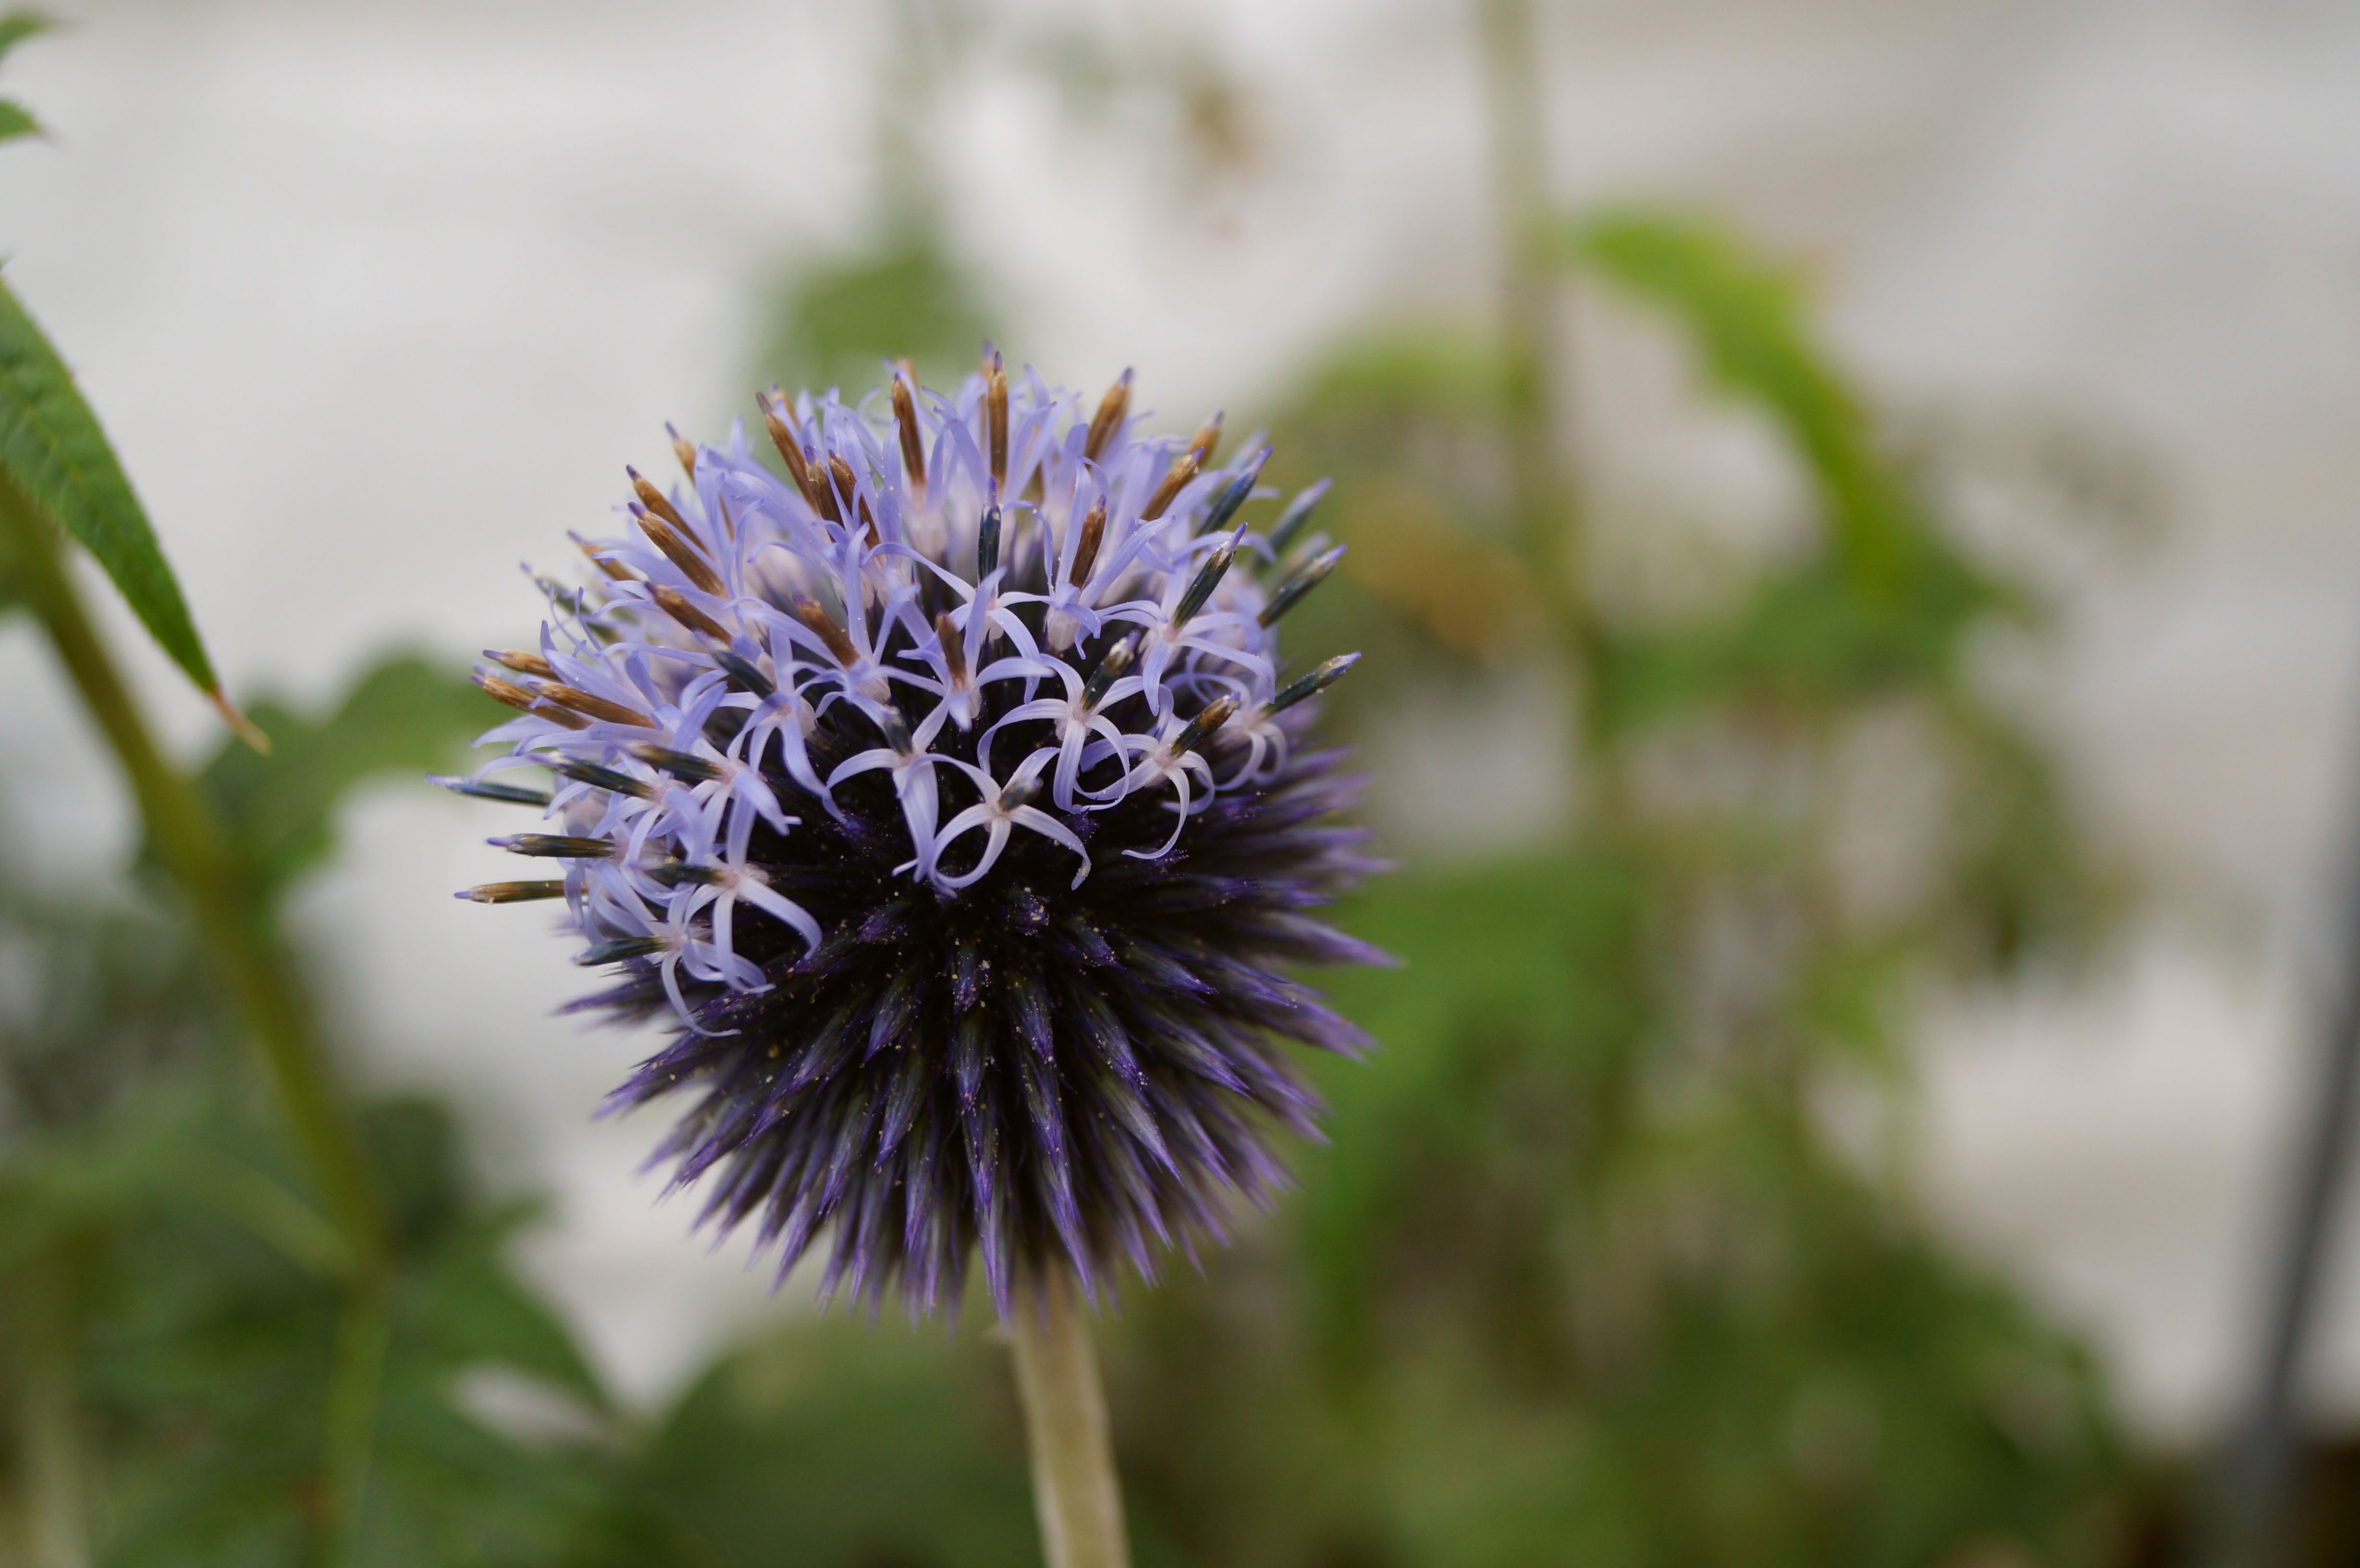
nature, blossom, plant, flower, petal, bloom, pollen, green, autumn, botany, blue, close, flora, fauna, wildflower, close up, thistle, macro photography, flowering plant, daisy family, globe thistle, plant stem, land plant